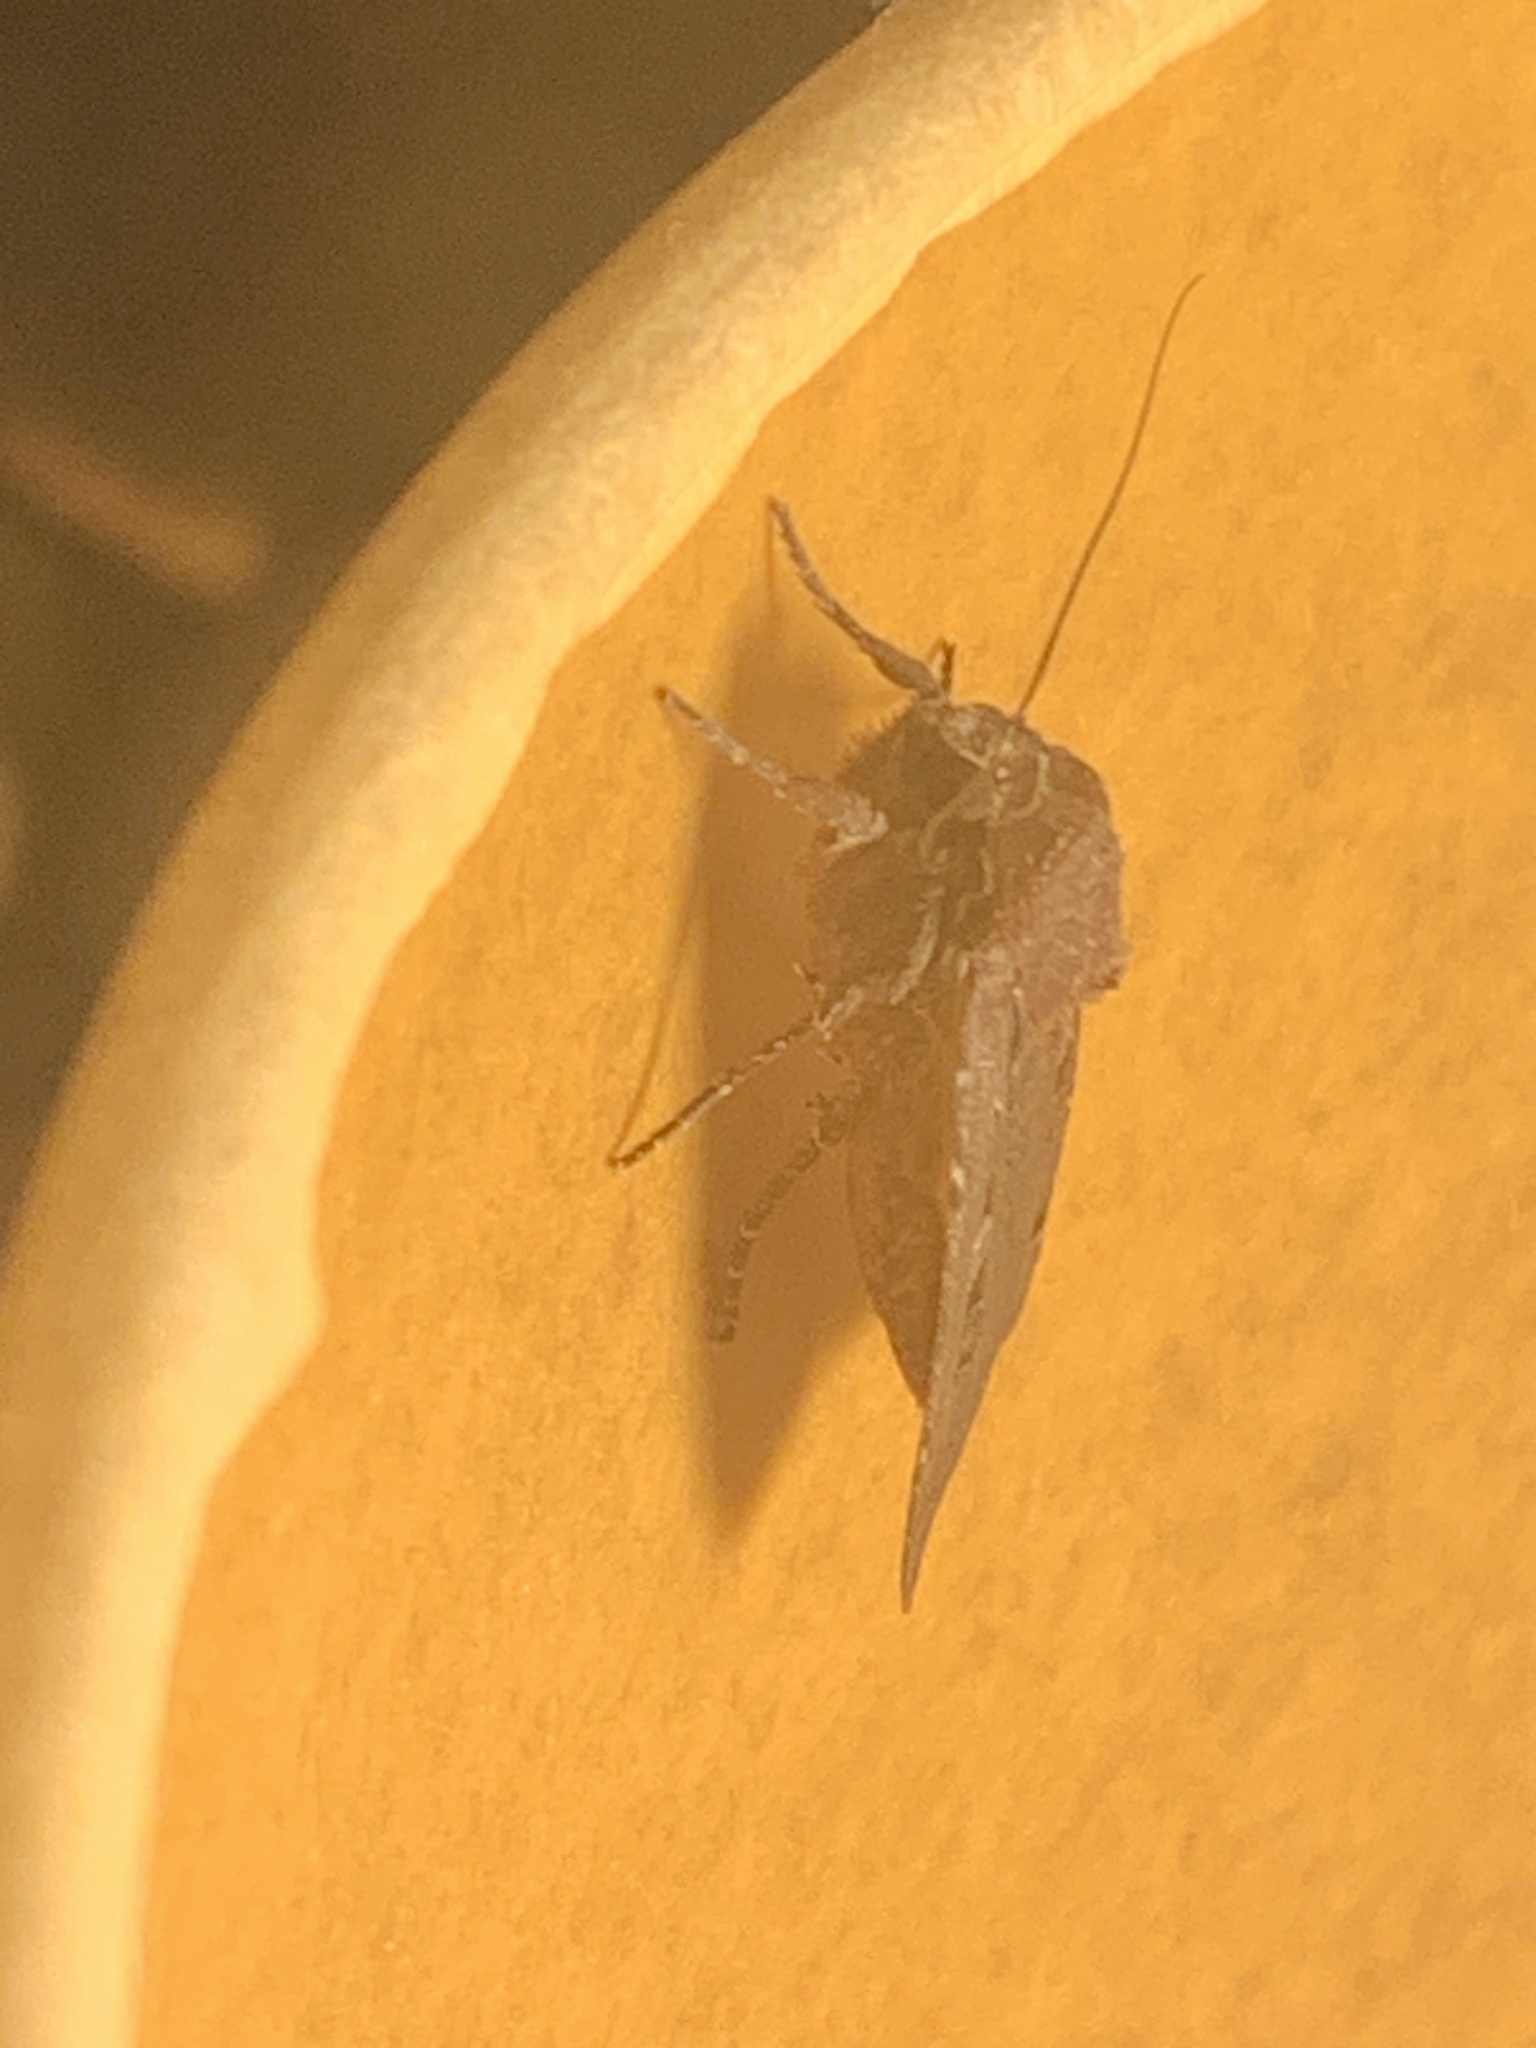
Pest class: cutworms